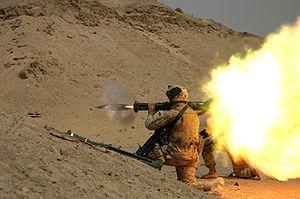
Un lance-roquettes est une arme d'infanterie capable de tirer une roquette. On les considère également comme des lance-grenades propulsées par roquettes. La dénomination militaire française du lance-roquettes individuel est LRAC pour « lance-roquettes antichar » ; on utilise également communément l'abréviation RPG, pour ruchnoy protivotankovy granatomet et rocket propelled grenade en anglais.